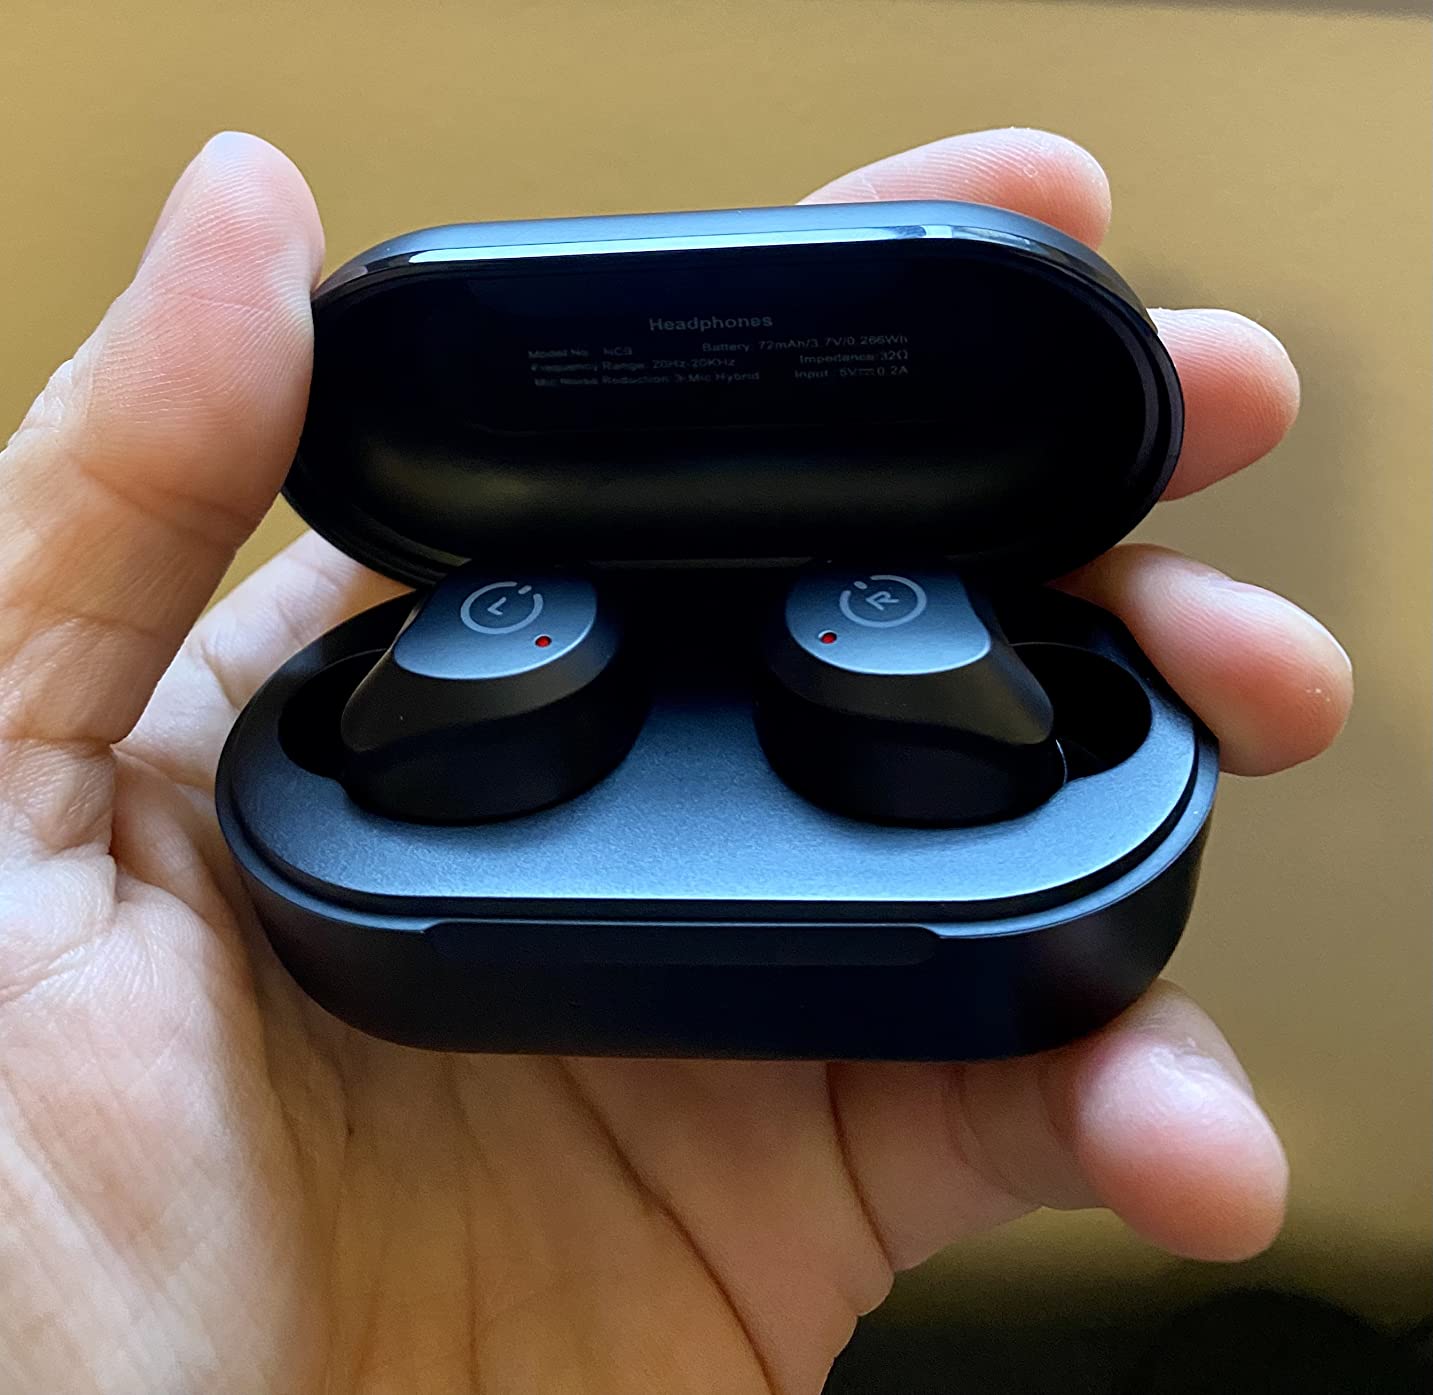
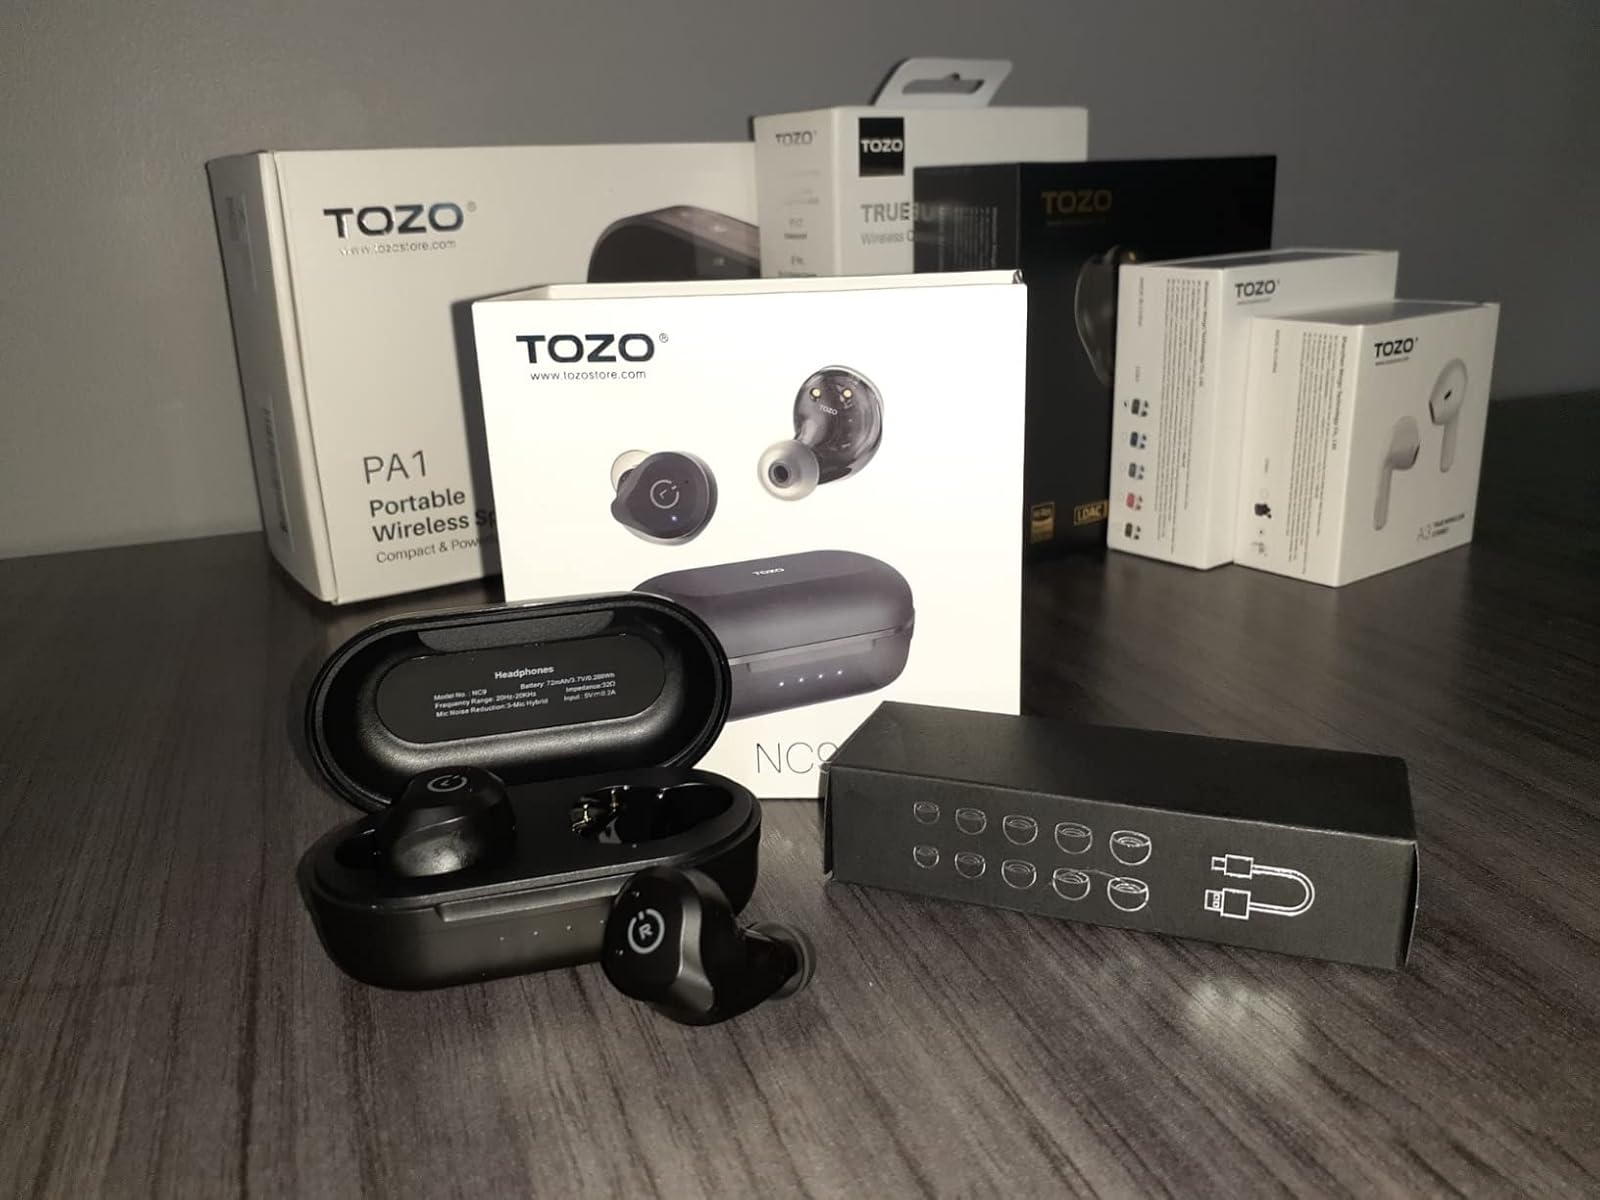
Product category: earbuds
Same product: yes